Elizabeth Smith Miller

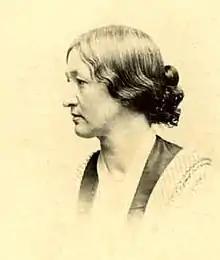

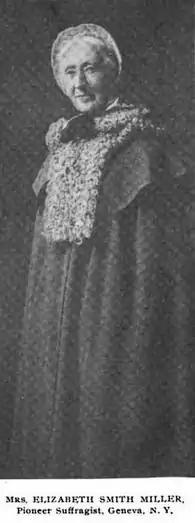
Elizabeth Smith Miller, from a 1908 publication

Elizabeth Smith Miller ( Smith; September 20, 1822 – May 23, 1911), known as "Libby", was an American advocate and financial supporter of the women's rights movement.